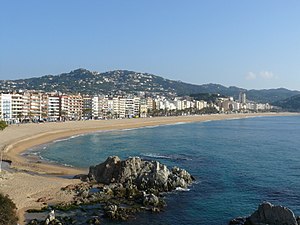
Lloret de Mar
Lloret de Mar er en kystby i Catalonien i det østlige Spanien. Den ligger ud til Middelhavet tæt på Blanes og Tossa de Mar og ligger 75 kilometer fra Barcelona.